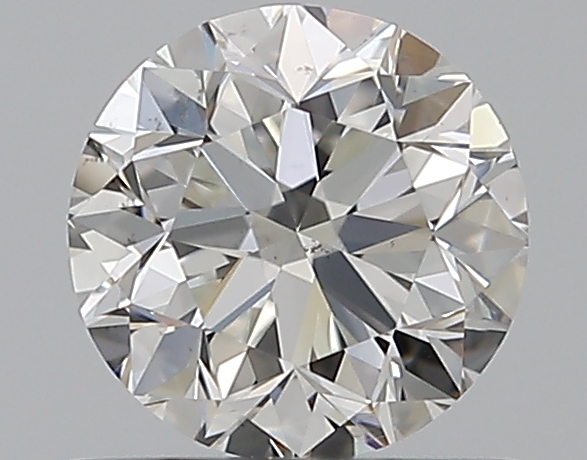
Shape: round
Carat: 0.7
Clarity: VS2
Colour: F
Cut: GD
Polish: EX
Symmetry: VG
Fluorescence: N
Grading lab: GIA
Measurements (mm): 5.41 x 5.47 x 3.59